To Stay Alive: A Method

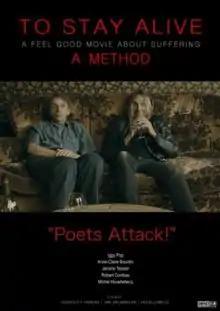

To Stay Alive: A Method is a 2016 Dutch documentary film directed by Erik Lieshout, Arno Hagers and Reinier van Brummelen. It is based on Michel Houellebecq's 1991 essay "To Stay Alive", about struggling artists, the role of the poet, and mental health problems. It features marginal artists as well as Houellebecq and the rock singer Iggy Pop, who reads from the original essay.